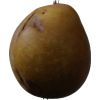
Label: Pear 3